Marie Anne de Bourbon (1689–1720)

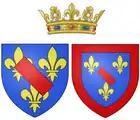
Arms of Marie Anne as Duchess of Bourbon

Marie Anne was the eldest daughter of Marie Thérèse de Bourbon and her promiscuous spouse, François Louis, Prince of Conti. Her father did not return his wife's affections; instead, he lived as a libertine, engaging in numerous love affairs with members of both sexes. His sex life caused tension and distance within the family and earned him the nickname of "le Grand Conti". Marie Anne was born a Princess of the Blood at the Palace of Versailles. From her birth until her marriage at the age of 24, she was referred to as "Mademoiselle de Conti", derived from her father's title. She was the eldest of seven children, although only she and two others survived into adulthood: her younger brother, Louis Armand, who succeeded his father as Prince of Conti in 1709, and her younger sister, "Mademoiselle de La Roche-sur-Yon," who died childless, having outlived them all. Marie Anne was considered more attractive than her sister. She reconciled with her mother after her father died in 1709.